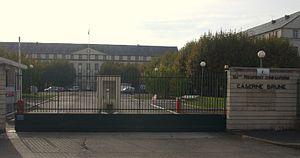
Caserne Brune, Brive-la-Gaillarde, France, ancienne caserne de stationnement du 126e régiment d'infanterie
Le 126ᵉ régiment d'infanterie est un régiment d'infanterie de l'Armée de terre française créé par Napoléon à partir de deux régiments d'infanterie hollandais en 1810.